Veliko Tarnovo

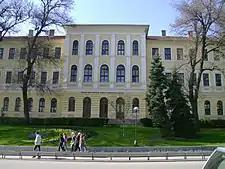
The Faculty of Fine Arts building of Veliko Tarnovo University

On 7 July 1877, Russian general Joseph Vladimirovich Gourko liberated Veliko Tarnovo, ending the 480-year rule of the Ottoman Empire. In 1878, the Treaty of Berlin created a Principality of Bulgaria between the Danube and the Stara Planina range, with its seat at the old Bulgarian capital of Veliko Tarnovo. Due to the capture of Tarnovo by Russian forces, the Muslim refugees fled to Anatolia.